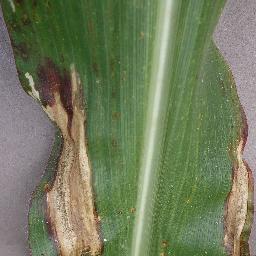
Label: Corn_(Maize)___Northern_Leaf_Blight